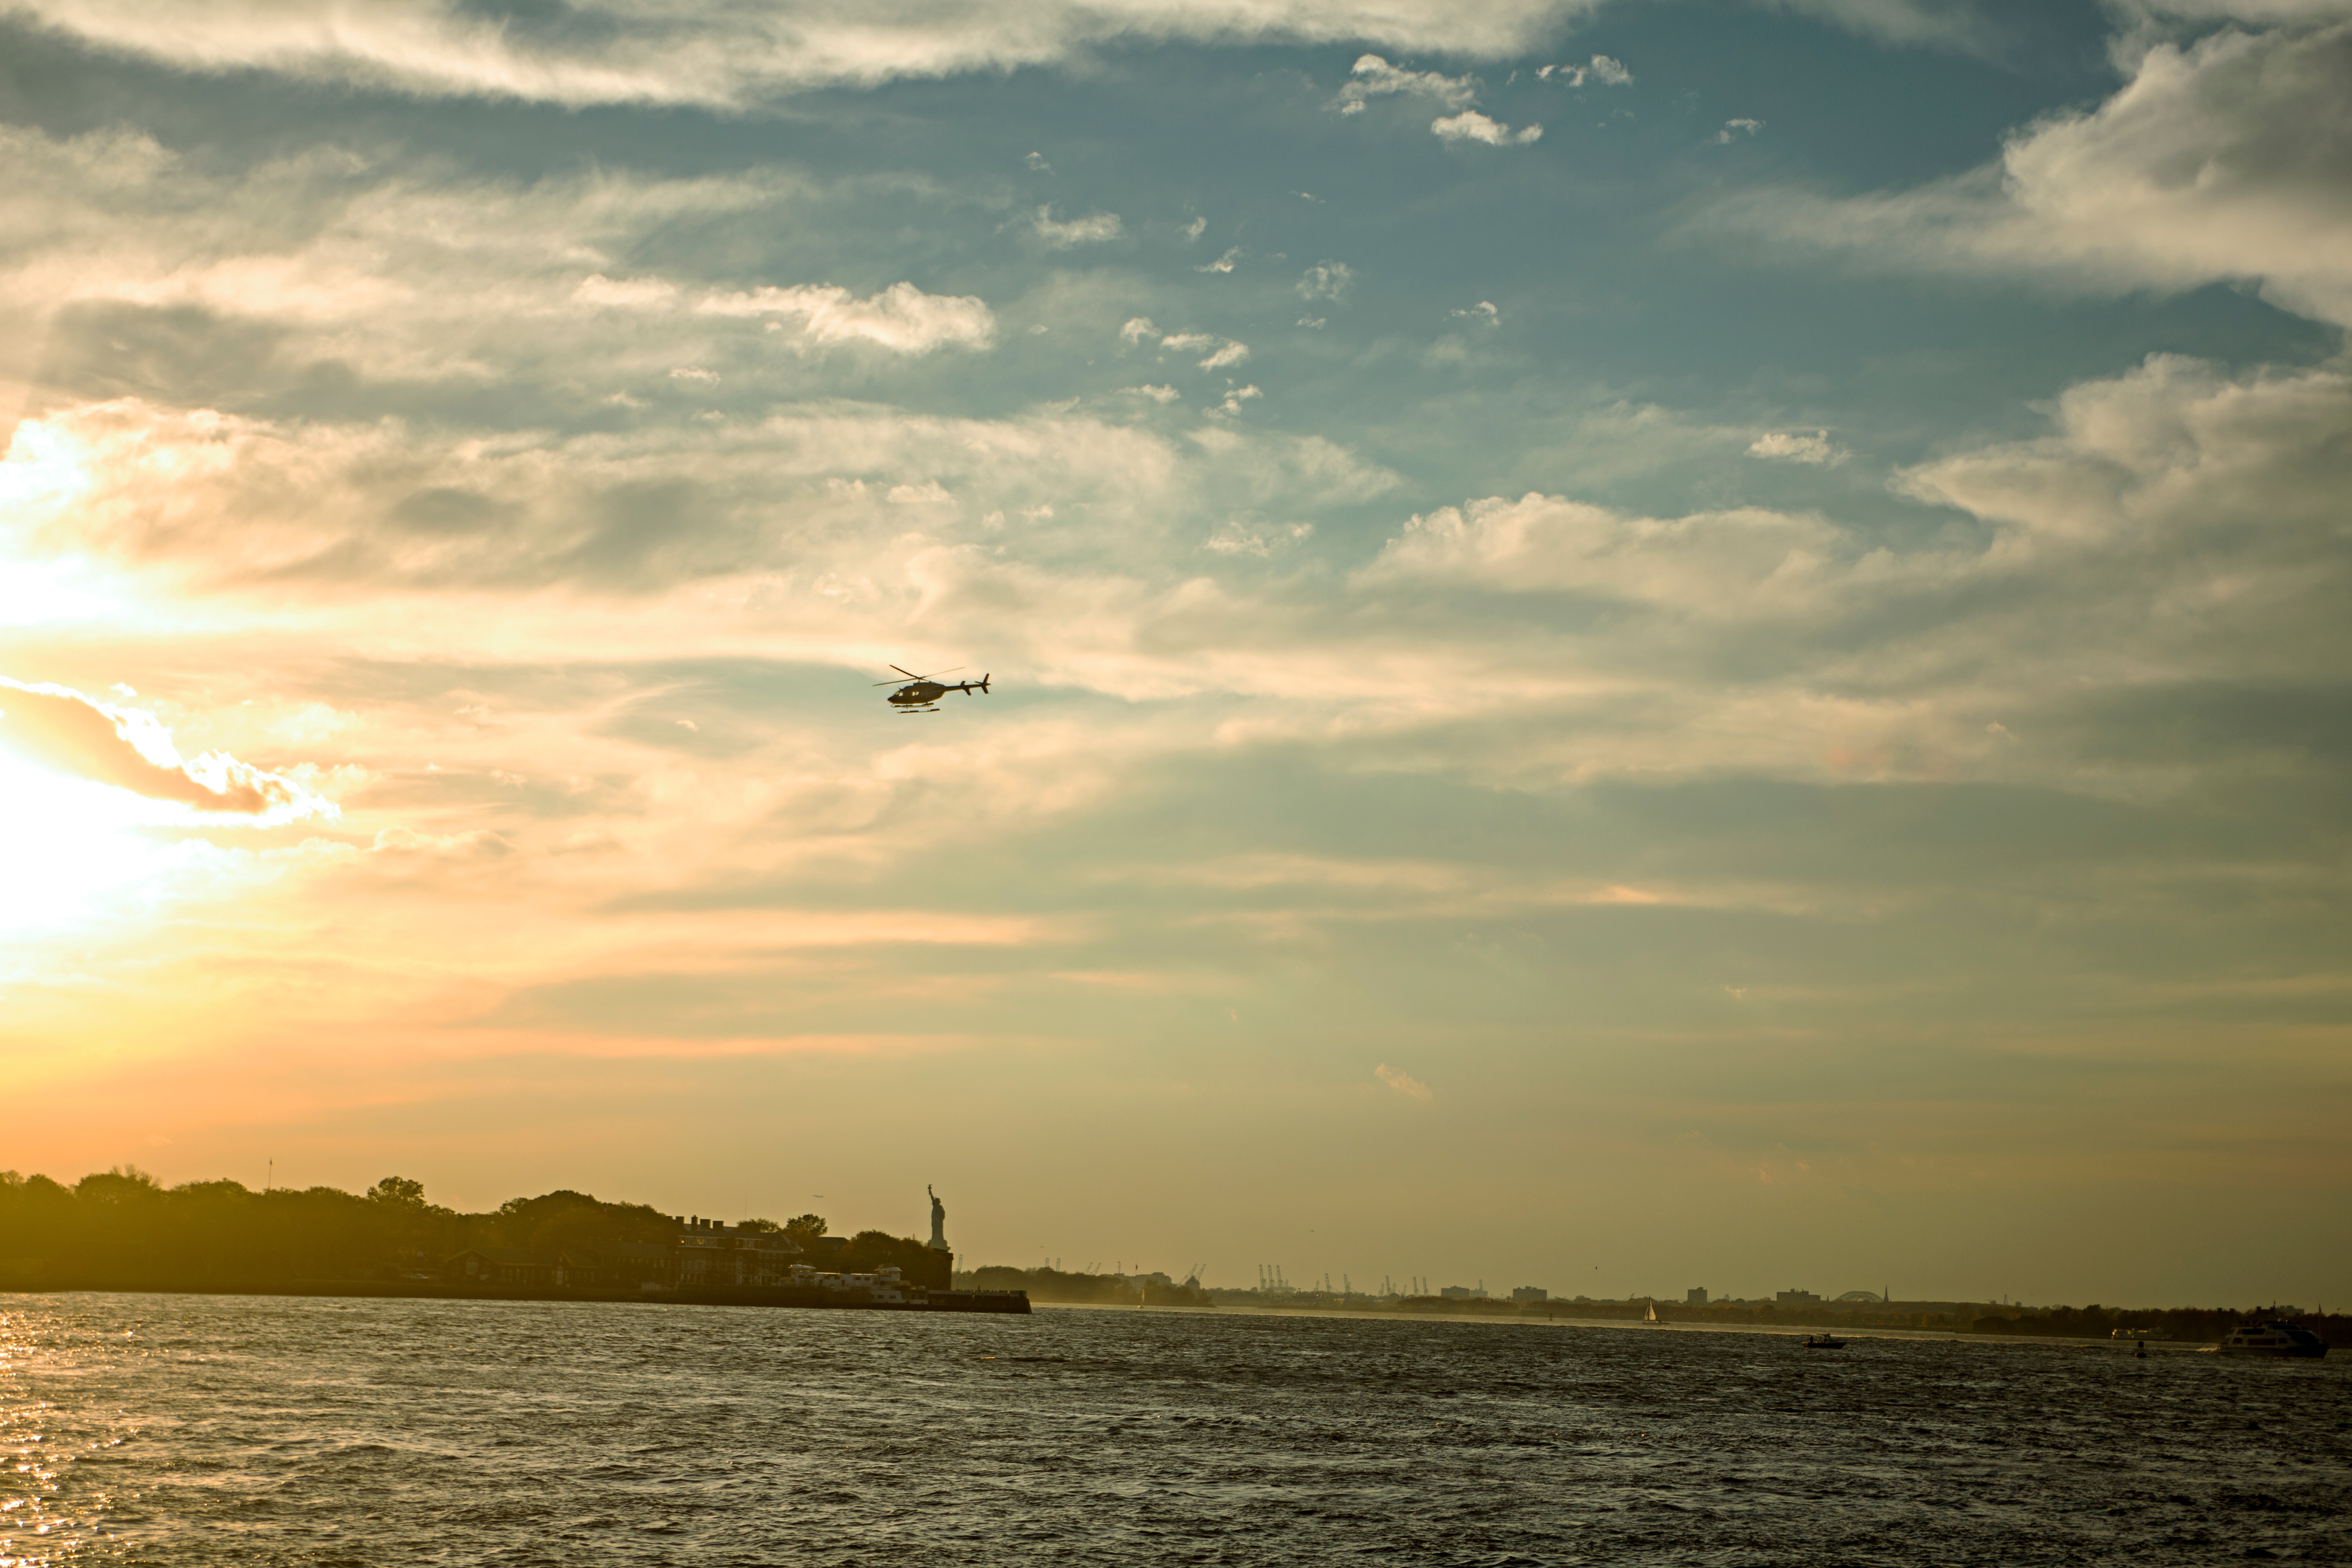
beach, sea, coast, ocean, horizon, cloud, sky, sun, sunrise, sunset, sunlight, morning, shore, wave, dawn, dusk, evening, bay, body of water